Doutor Lourenço Peixinho Avenue

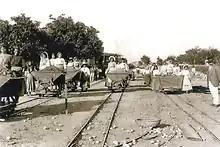
Works for the opening of the Avenue, 1918-1921.

The beginning of the works for the opening of the Avenue took place on 3 June 1918, on a portion of land that had been part of Manuel Mendes Leite's residence, and was greeted with ""burning of firecrackers, salves of mortars and peals of bells"".